Berriew

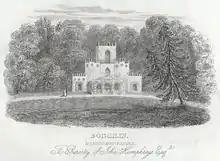
Bodhilin or Bodheilin, Brithdir, Berriew.

A sad loss was the fantasy Gothic villa of Bodheilin in Brithdir township, which was burnt down in 1906.